Ilka Pálmay

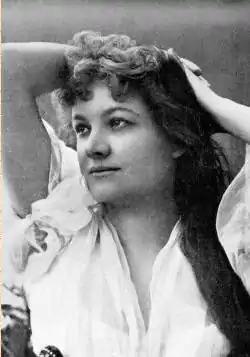
Ilka Pálmay as Julia Jellicoe, an English comedian, in "The Grand Duke" 1896.

Ilka Pálmay (often erroneously written Ilka von Pálmay; 21 September 1859 – 17 February 1945), born Ilona Petráss, was a Hungarian-born singer and actress. Pálmay began her stage career in Hungary by 1880, and by the early 1890s, she was creating leading roles in opera and operetta at the Theater an der Wien in Vienna. She was married to Austrian Count Eugen Kinsky in the early 1890s.